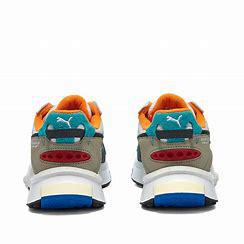
Brand: Puma
Model: Wild Rider